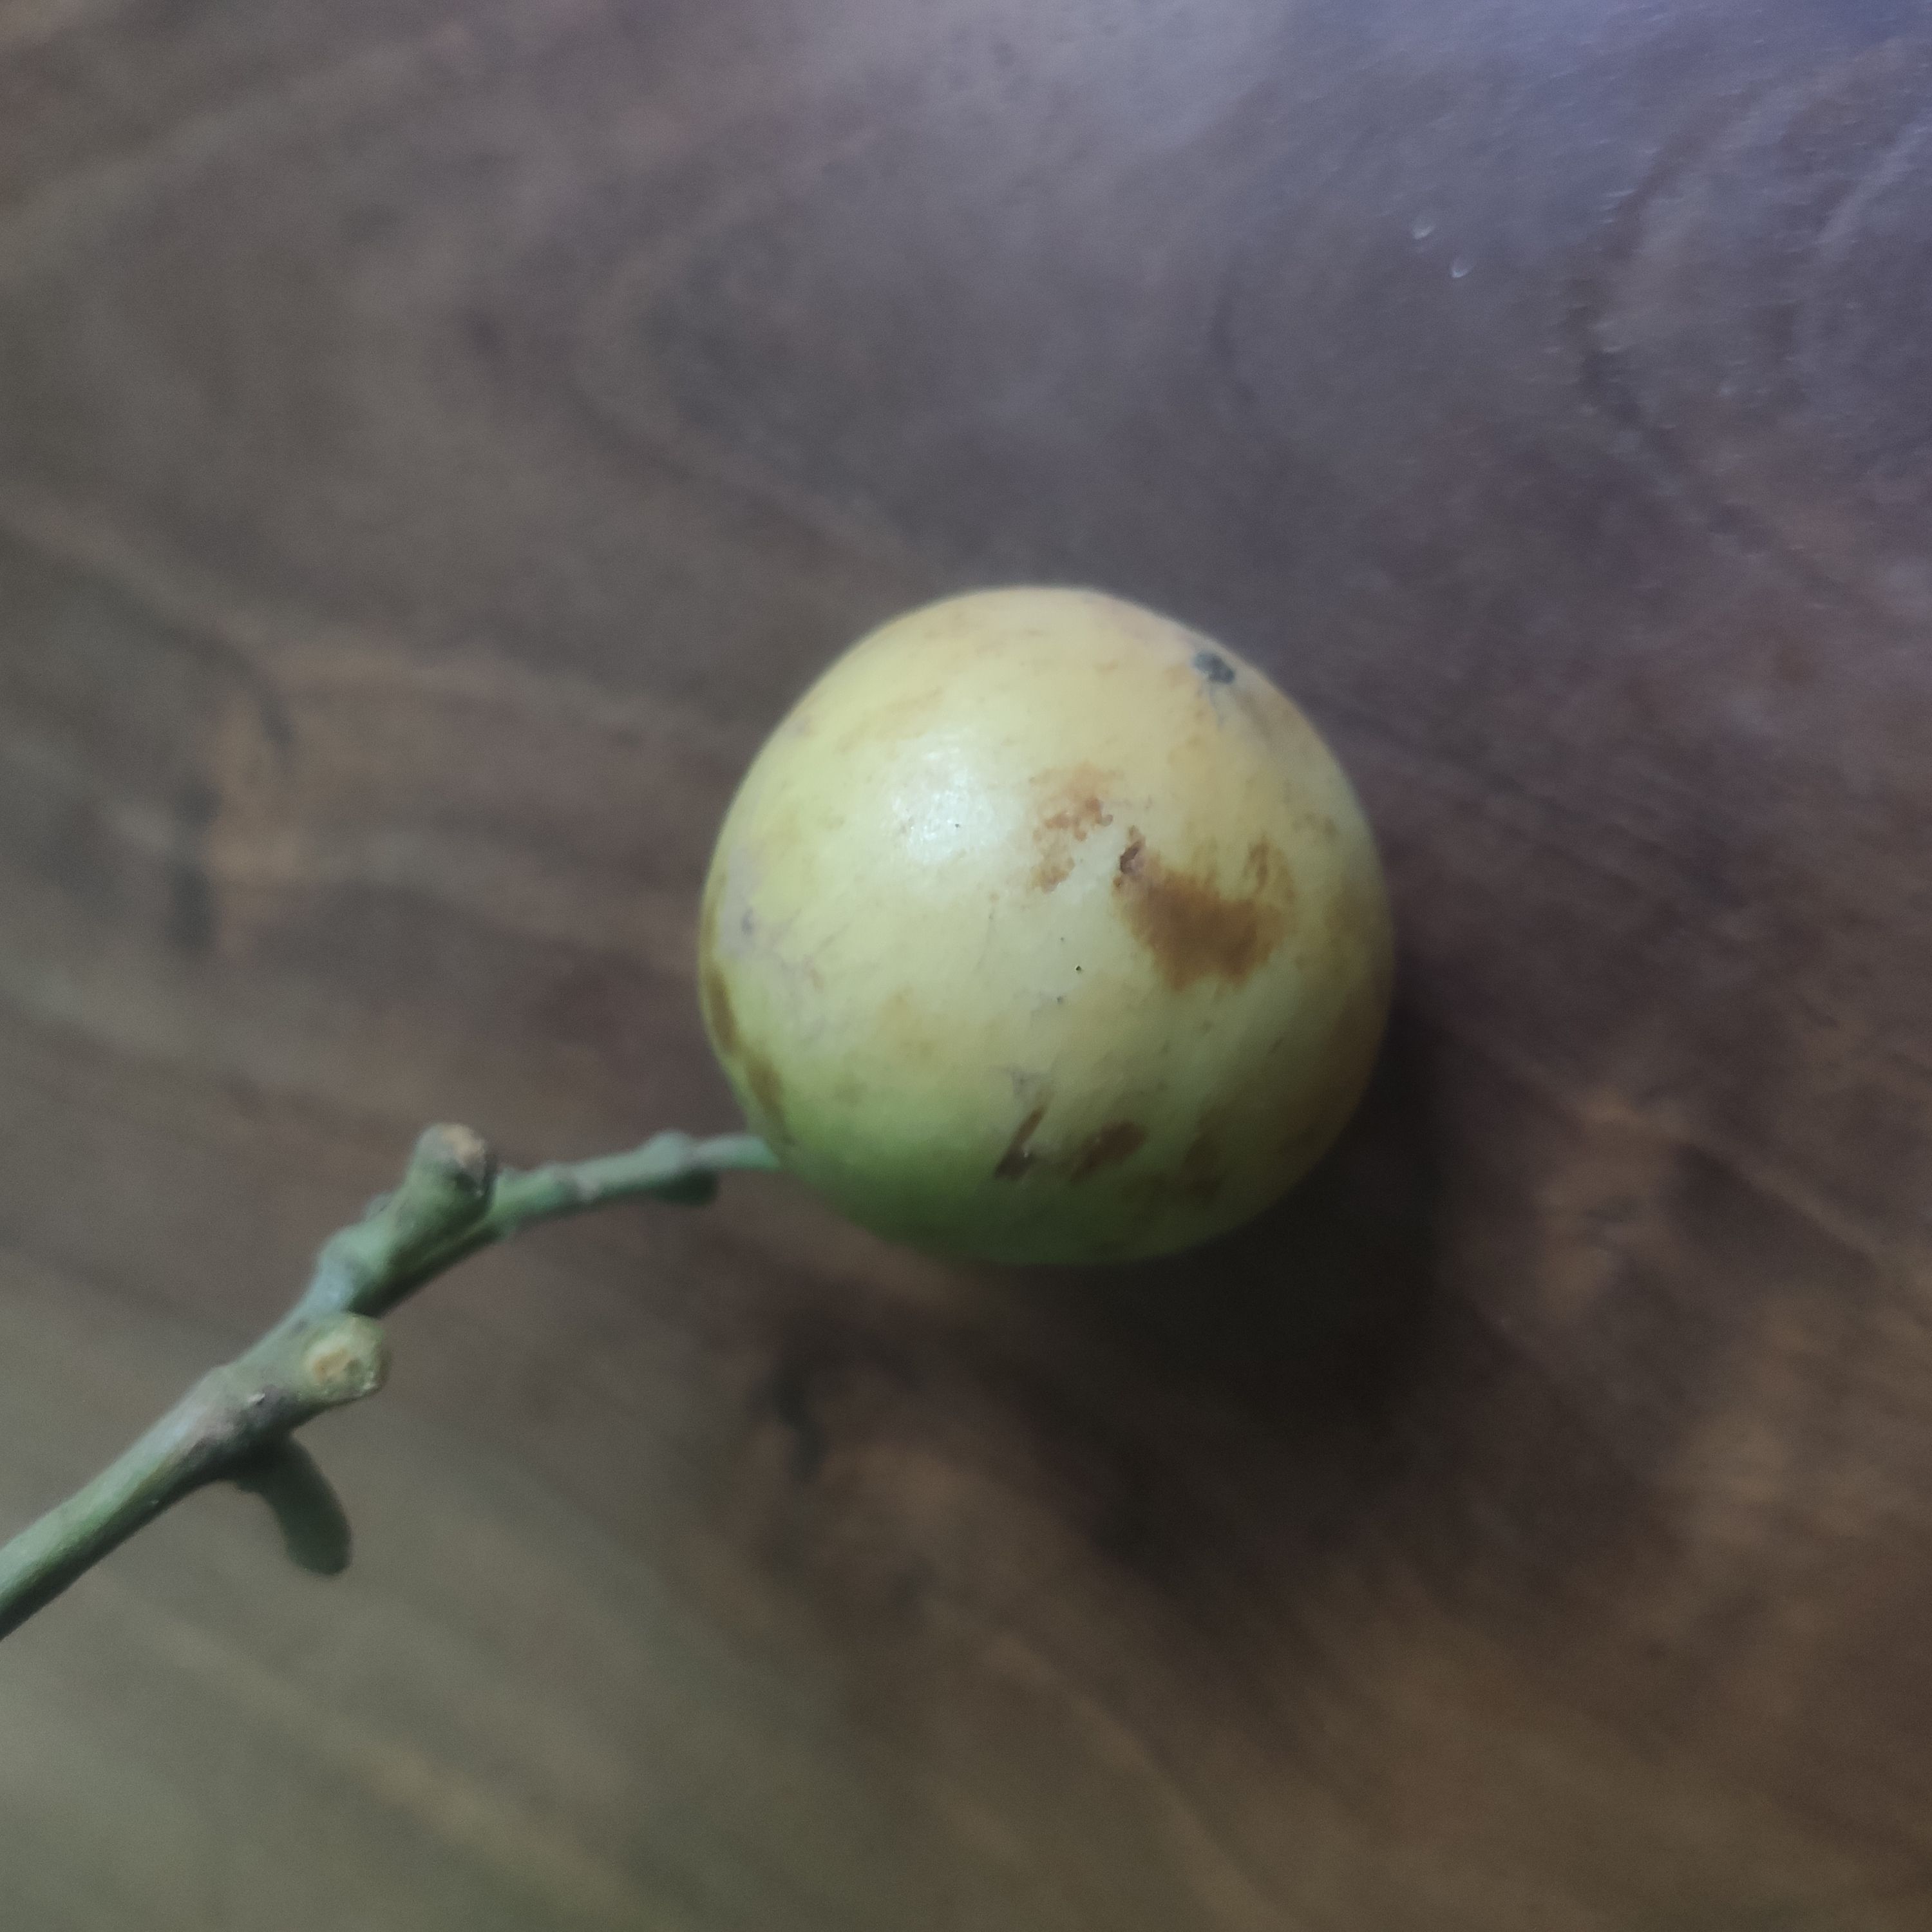
Fruit: burmese-grape
Grade: 1st-grade